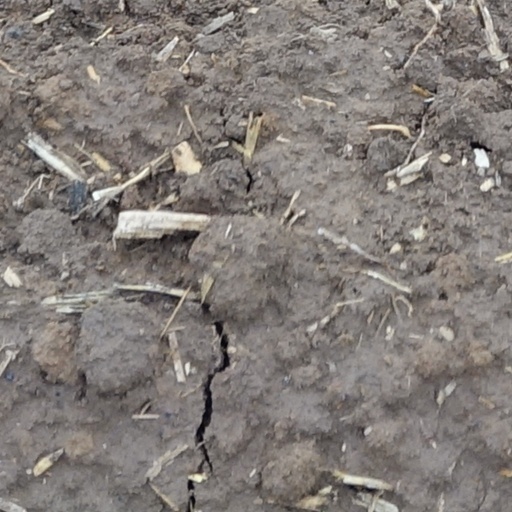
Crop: wheat